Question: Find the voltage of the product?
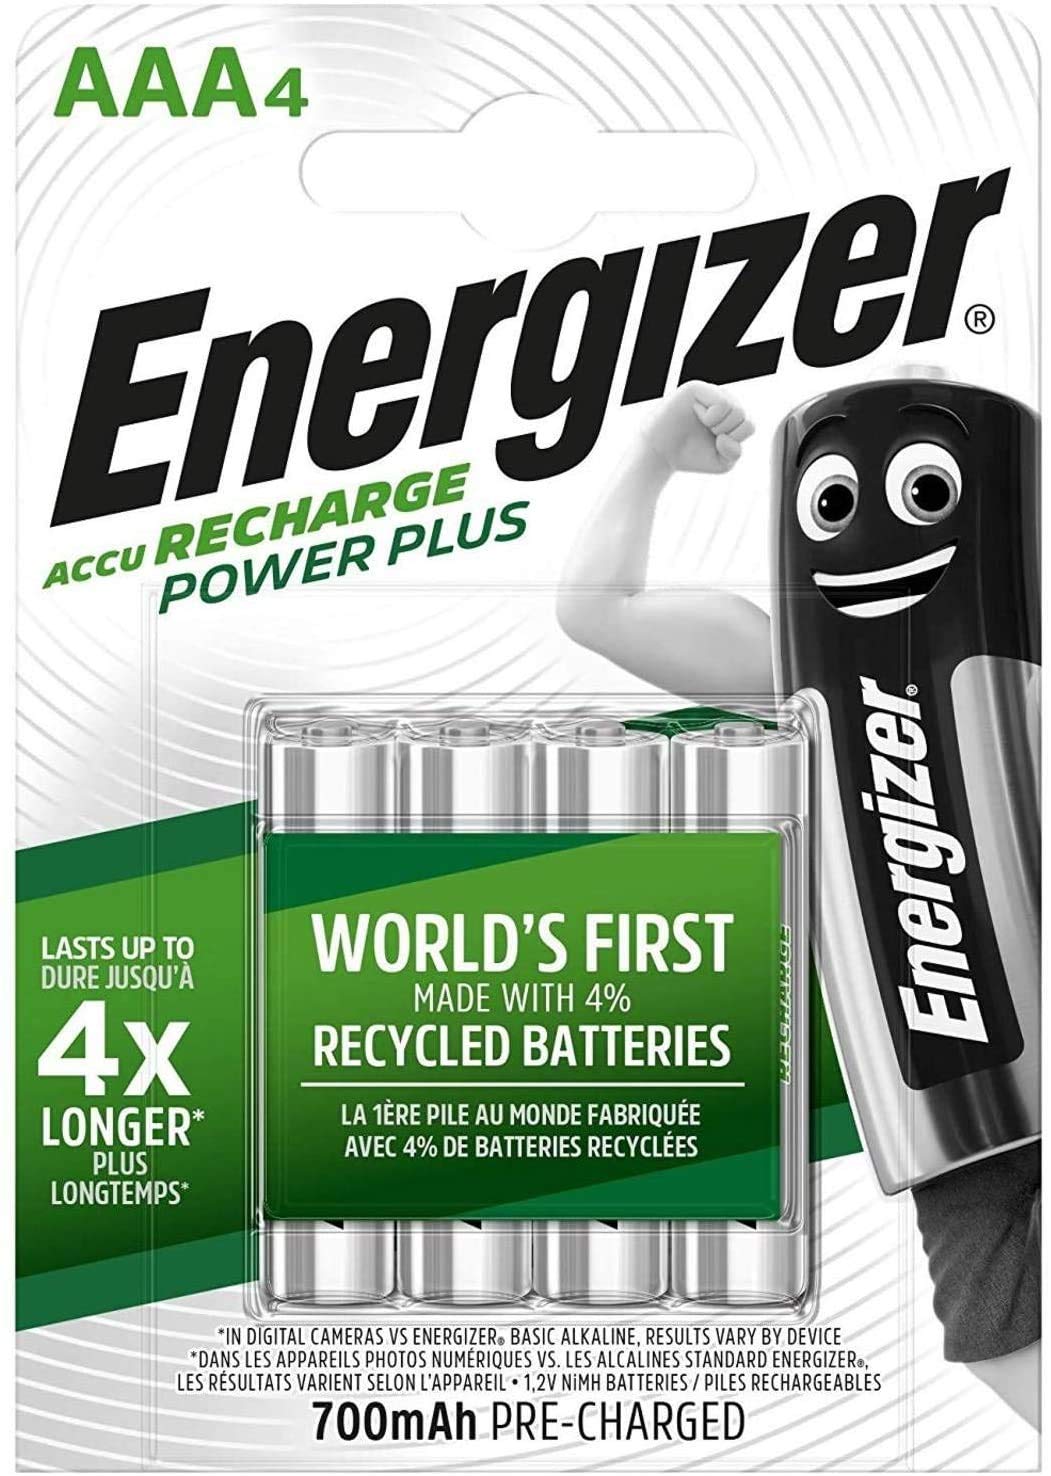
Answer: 1.2 volt